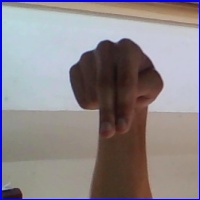
Letra: N